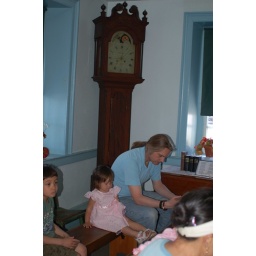
We're sitting in the room where the Amish hold Sunday worship and waiting for the start of the house tour.